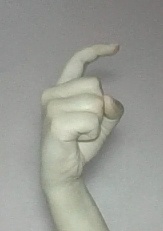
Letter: ra